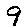
Label: 9